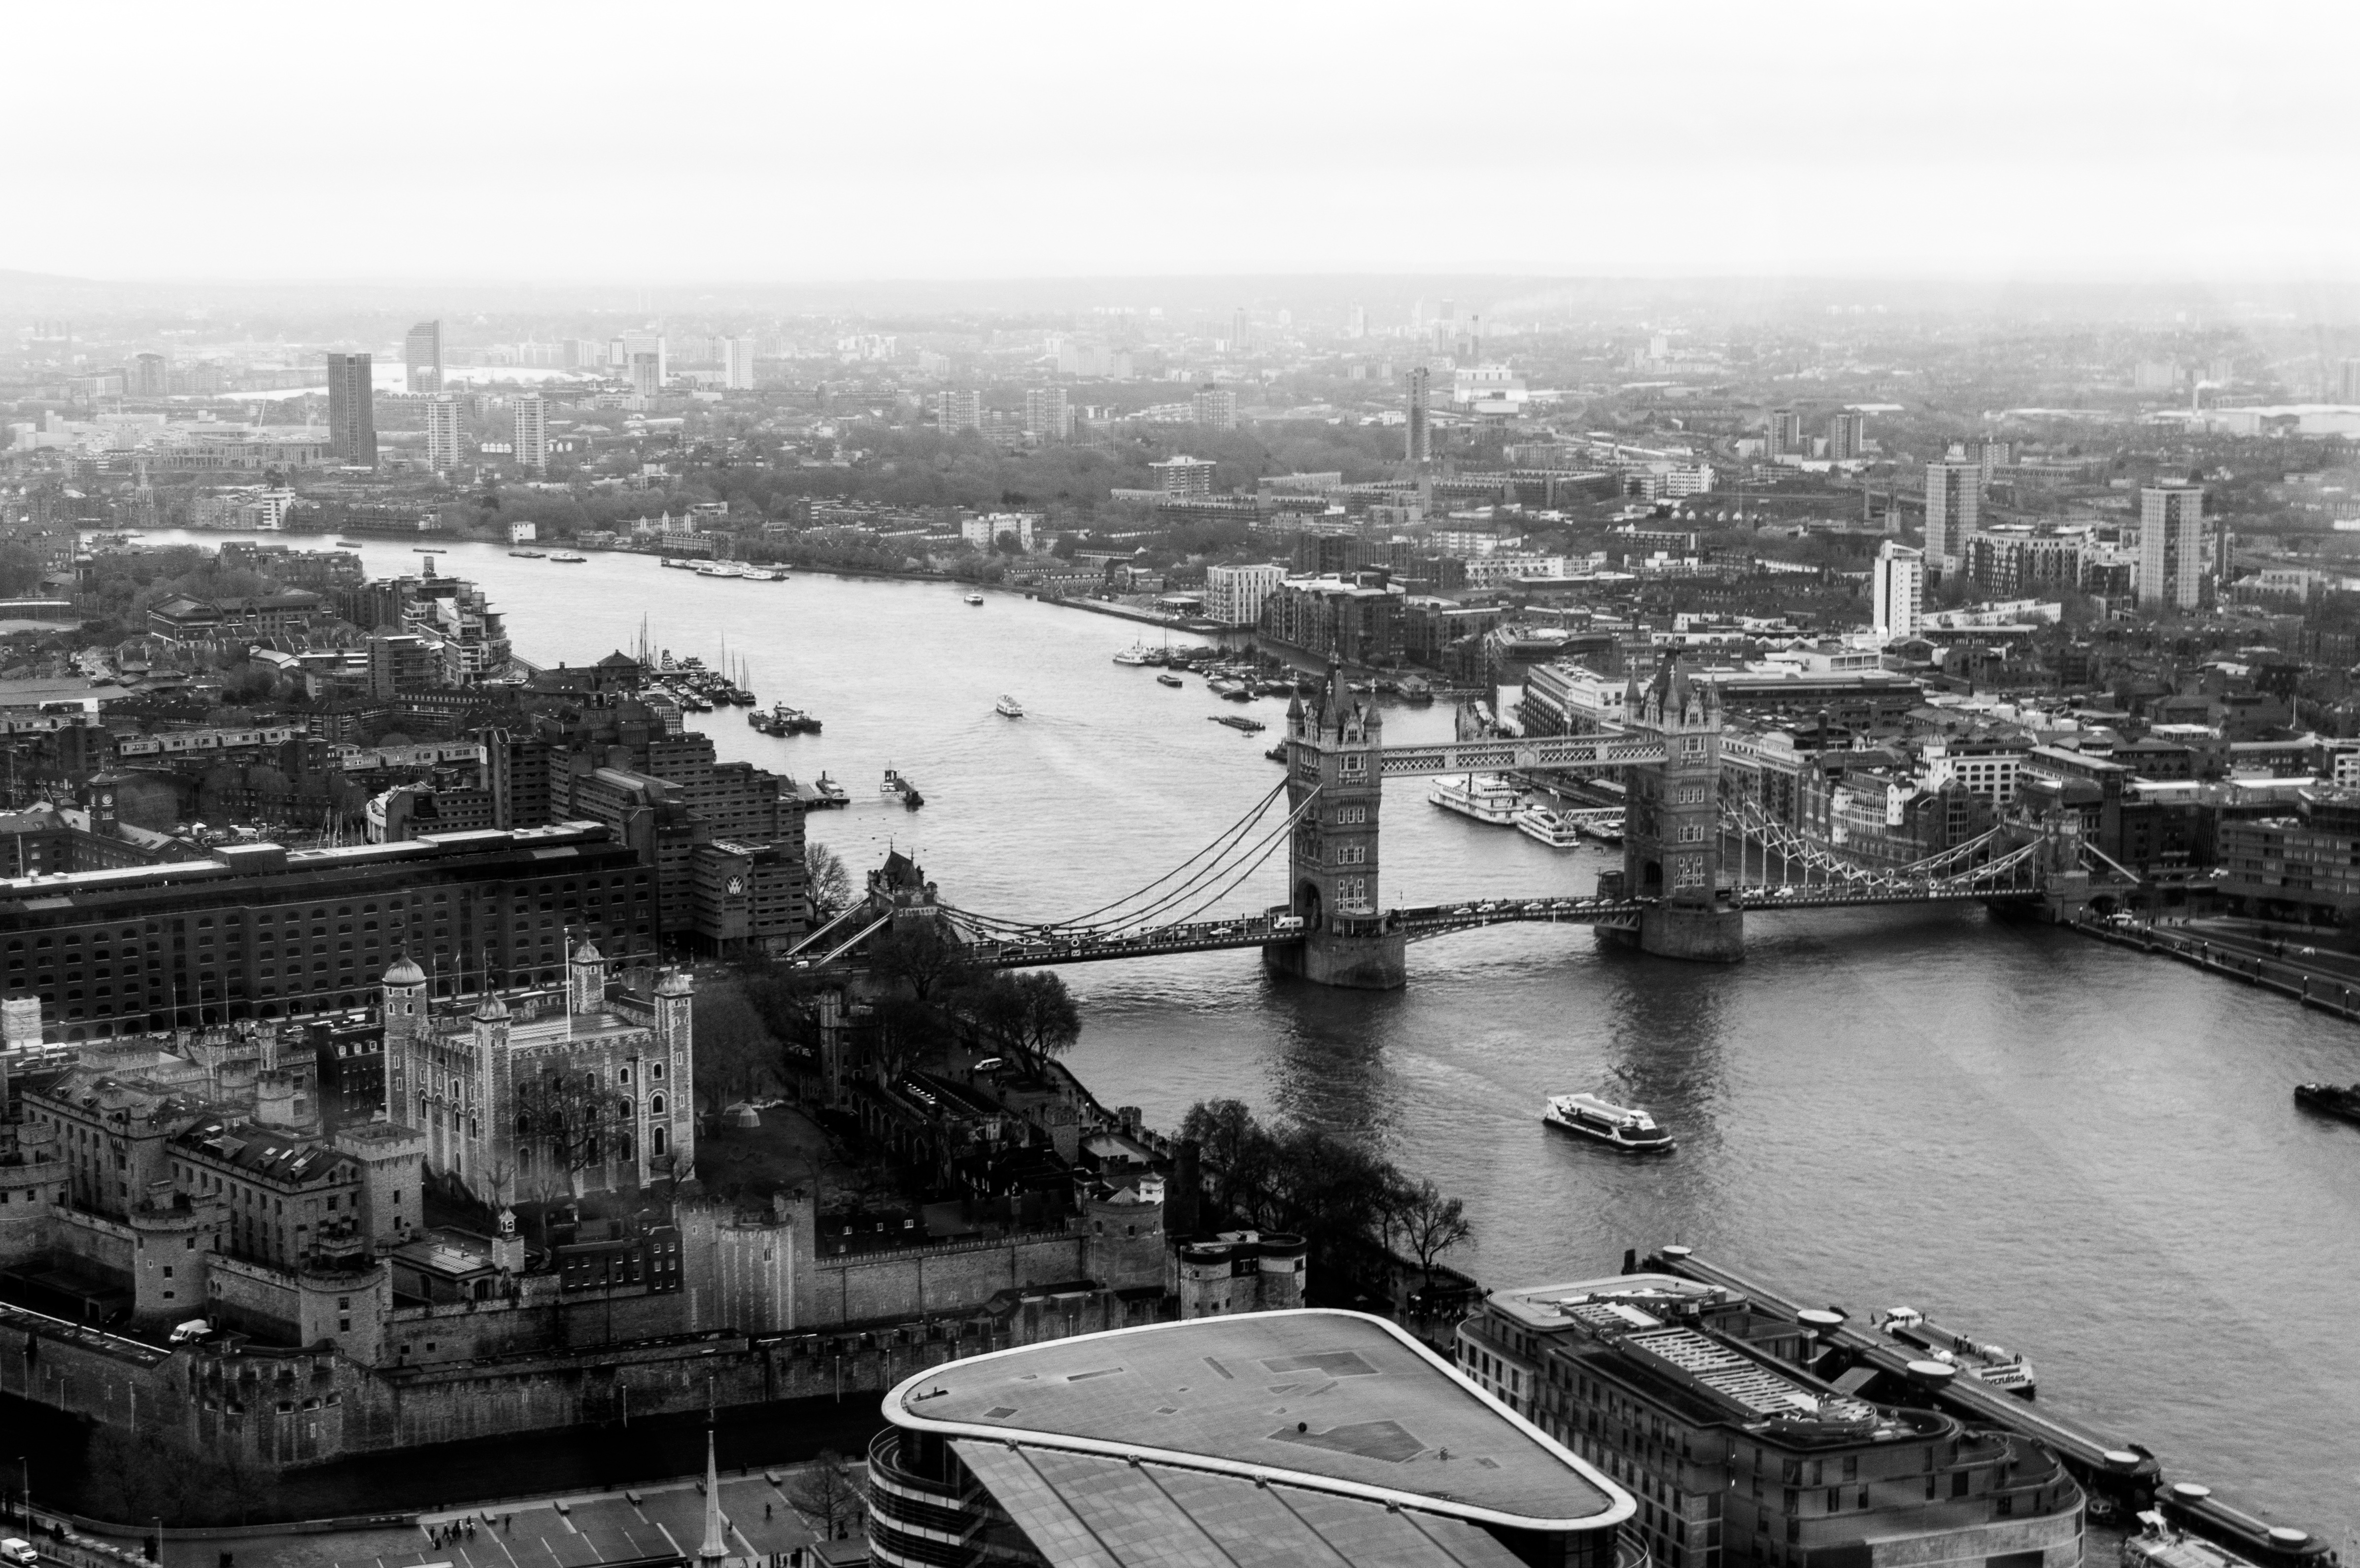
black and white, skyline, photography, city, river, cityscape, transport, vehicle, monochrome, waterway, aerial photography, urban area, monochrome photography, atmospheric phenomenon, human settlement